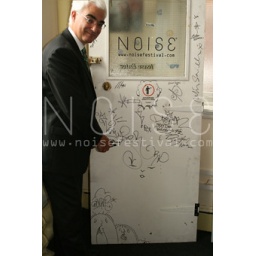
Alistair Darling signs the NOISE festival door photo by Jess Holt